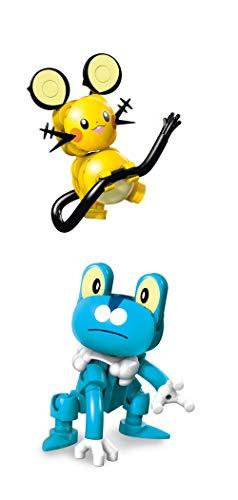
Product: Mega Construx Pokemon Froakie Vs. Dedenne
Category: Toys & Games | Building Toys | Building Sets
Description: Display with other Pokémon construction sets from Mega Construx.
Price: $14.99
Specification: ProductDimensions:5x5x5inches|ItemWeight:5.6ounces|ShippingWeight:5.6ounces(Viewshippingratesandpolicies)|ASIN:B07MZFGGQJ|Itemmodelnumber:GFV78|Manufacturerrecommendedage:6-10years